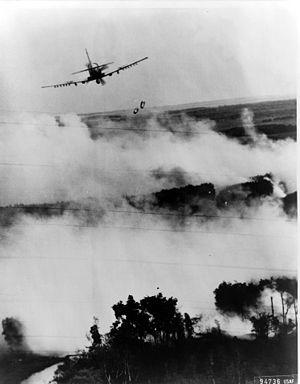
La guerre du Viêt Nam est une guerre qui se déroule au Viêt Nam et oppose, de 1955 à 1975, d'une part la république démocratique du Viêt Nam avec son armée populaire vietnamienne — soutenue matériellement par le bloc de l'Est et la Chine — et le Front national de libération du Sud Viêt Nam, et d'autre part la république du Viêt Nam, militairement soutenue par l'armée des États-Unis appuyée par plusieurs alliés.